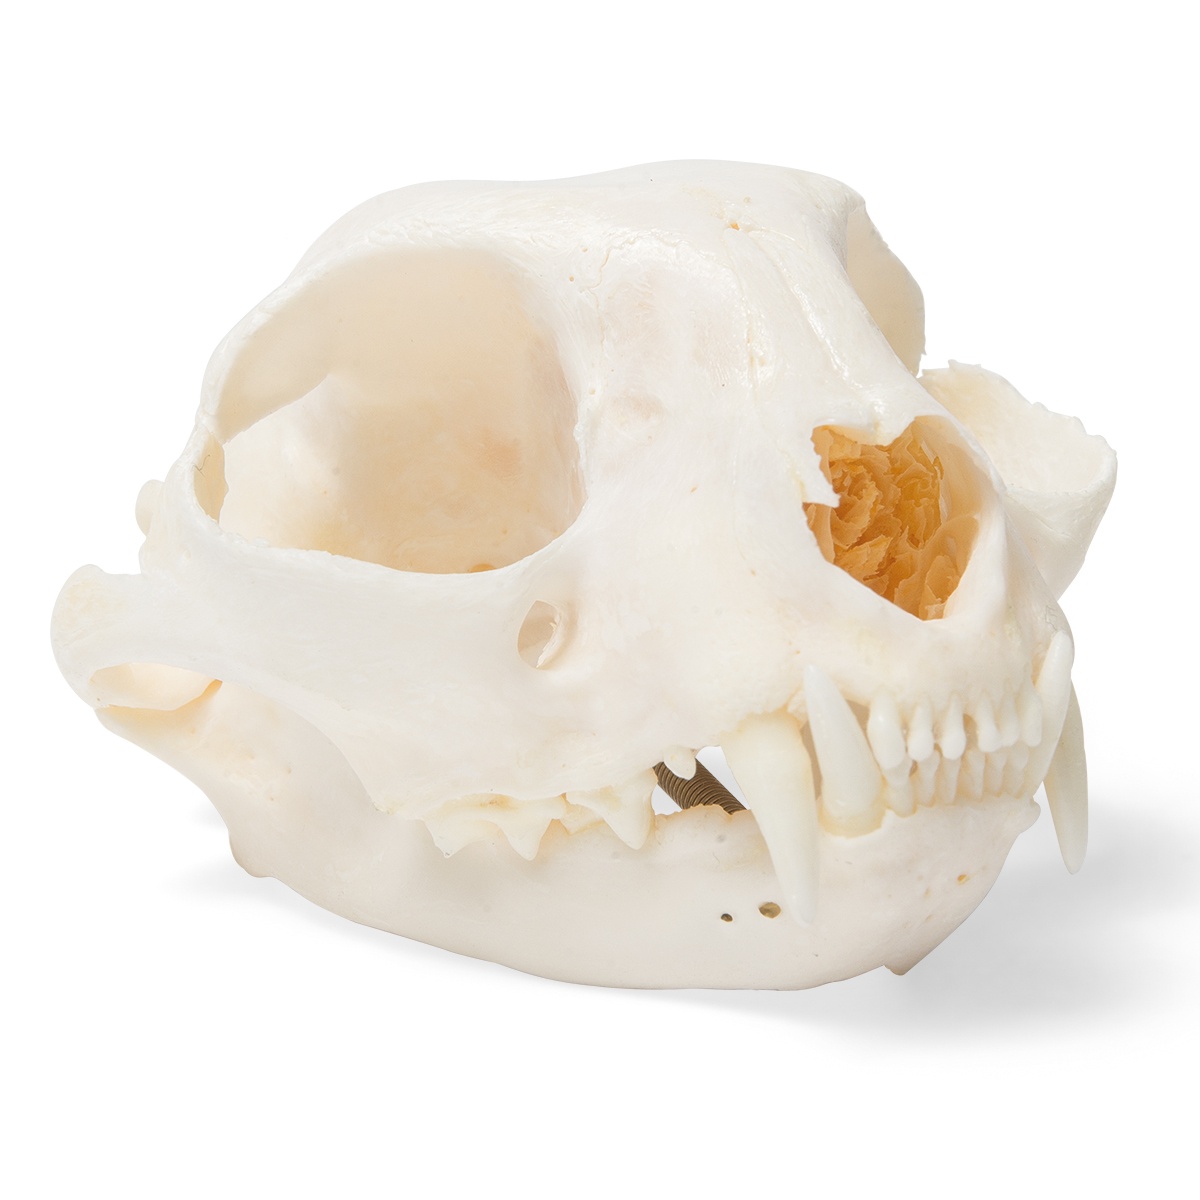
Katzenschädel (Felis catus), Präparat
Der Katzenschädel (Felis catus), Präparat ist ein authentischer Schädel einer erwachsenen Hauskatze. Dieses Präparat ermöglicht eine detaillierte Untersuchung der anatomischen Merkmale von Katzen, wobei die Schädelform rassebedingt variieren kann. Dieses Präparat eignet sich hervorragend für den Einsatz in der veterinärmedizinischen Ausbildung, der vergleichenden Anatomie oder als Anschauungsmaterial in biologischen Sammlungen. Details Echtheit: Präparierter, echter Katzenschädel für realistische Studienzwecke. Variabilität: Schädelform kann je nach Rasse der Hauskatze unterschiedlich ausfallen. Systematik: Klasse: Säugetiere; Ordnung: Raubtiere; Familie: Katzen. Ernährung: Fleischfresser. Lebensspanne: Durchschnittlich 10 bis 18 Jahre. Zahnformel: Insgesamt 30 Zähne; Schneidezähne (I): 3/3, Eckzähne (C): 1/1, Vormahlzähne (P): 3/2, Mahlzähne (M): 1/1. Merkmale Länge: Ca. 10 cm Gewicht: Ca. 0,054 kg Material: Natürlicher Knochen Montage: Starr montiert für eine stabile Präsentation Lieferumfang 1 präparierter Katzenschädel (Felis catus) Empfehlung Der Katzenschädel (Felis catus), Präparat ist ein wertvolles Lehrmittel für Studierende der Veterinärmedizin, Biologie und verwandter Disziplinen. Er bietet eine realistische Darstellung der Schädelanatomie von Hauskatzen und unterstützt das Verständnis der morphologischen Unterschiede innerhalb der Katzenfamilie. Ideal für den Einsatz in Vorlesungen, praktischen Übungen oder als Teil wissenschaftlicher Sammlungen.
Brand: 3B Scientific
Category: Business & Industrial > Science & Laboratory > Dissection Kits > Professional Dissection Kits